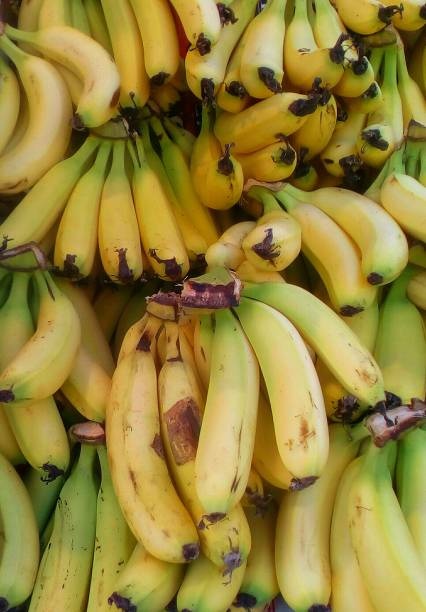
Label: banana